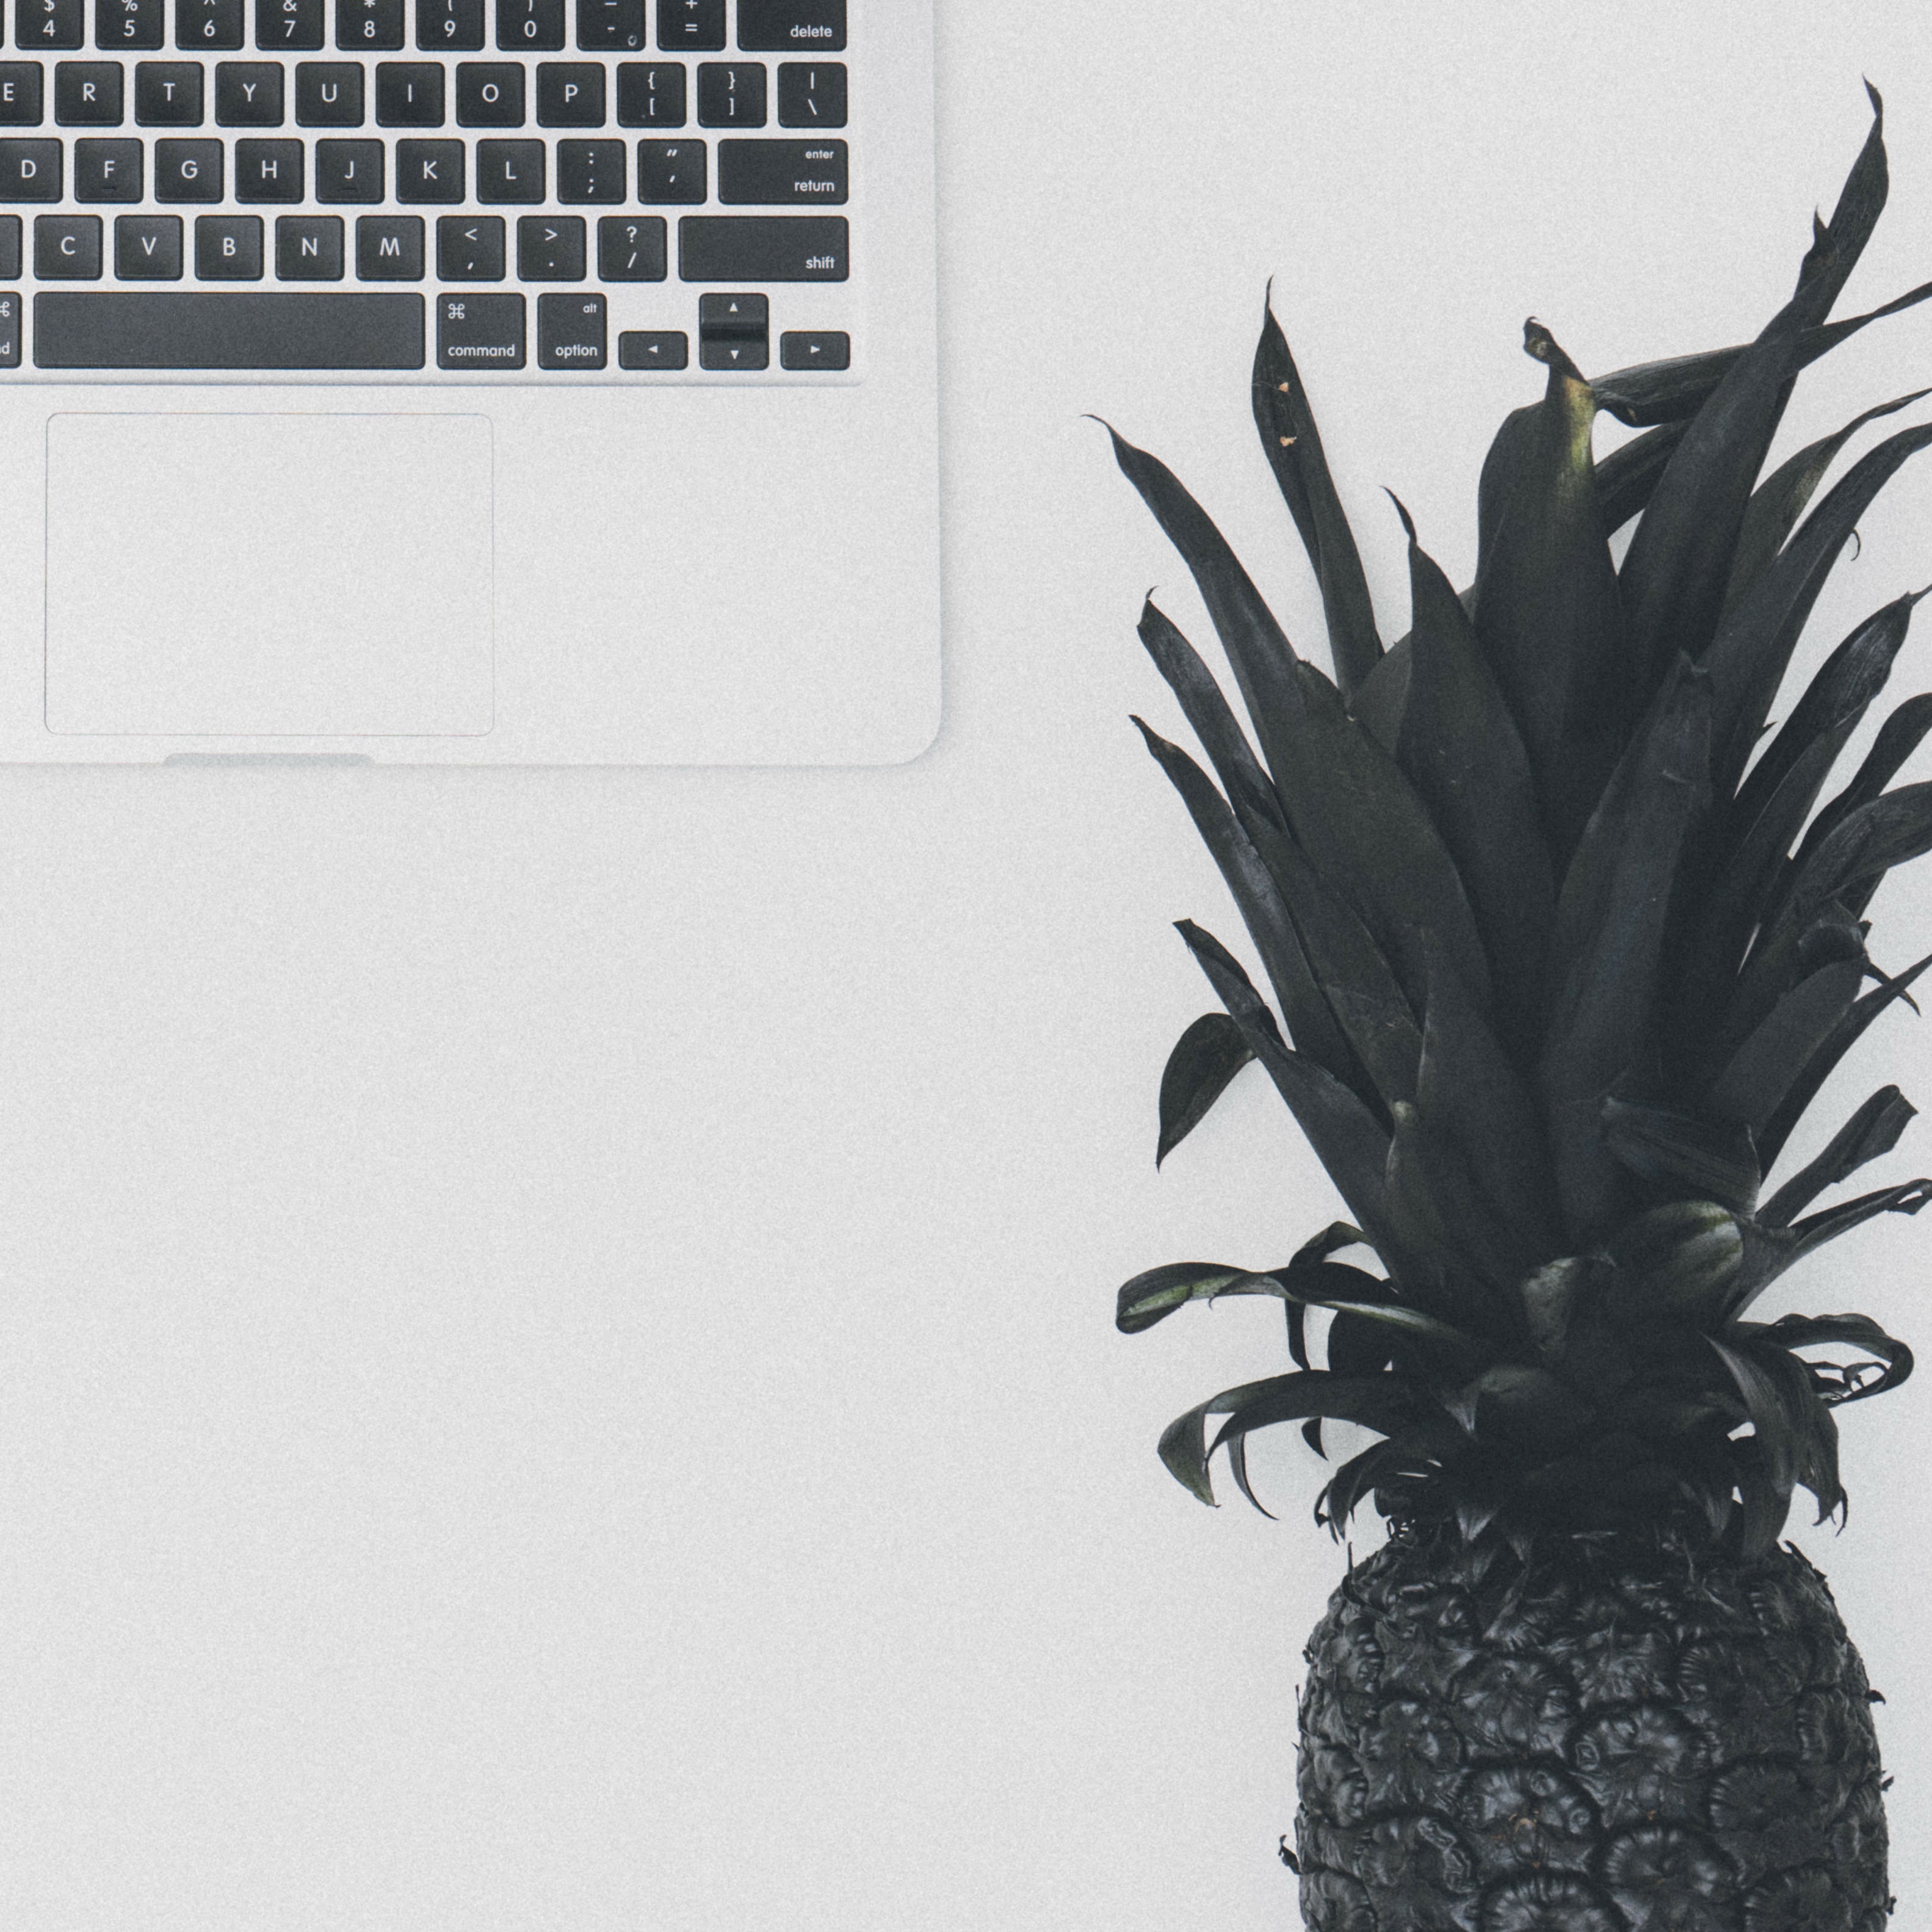
pattern, black, material, art, design